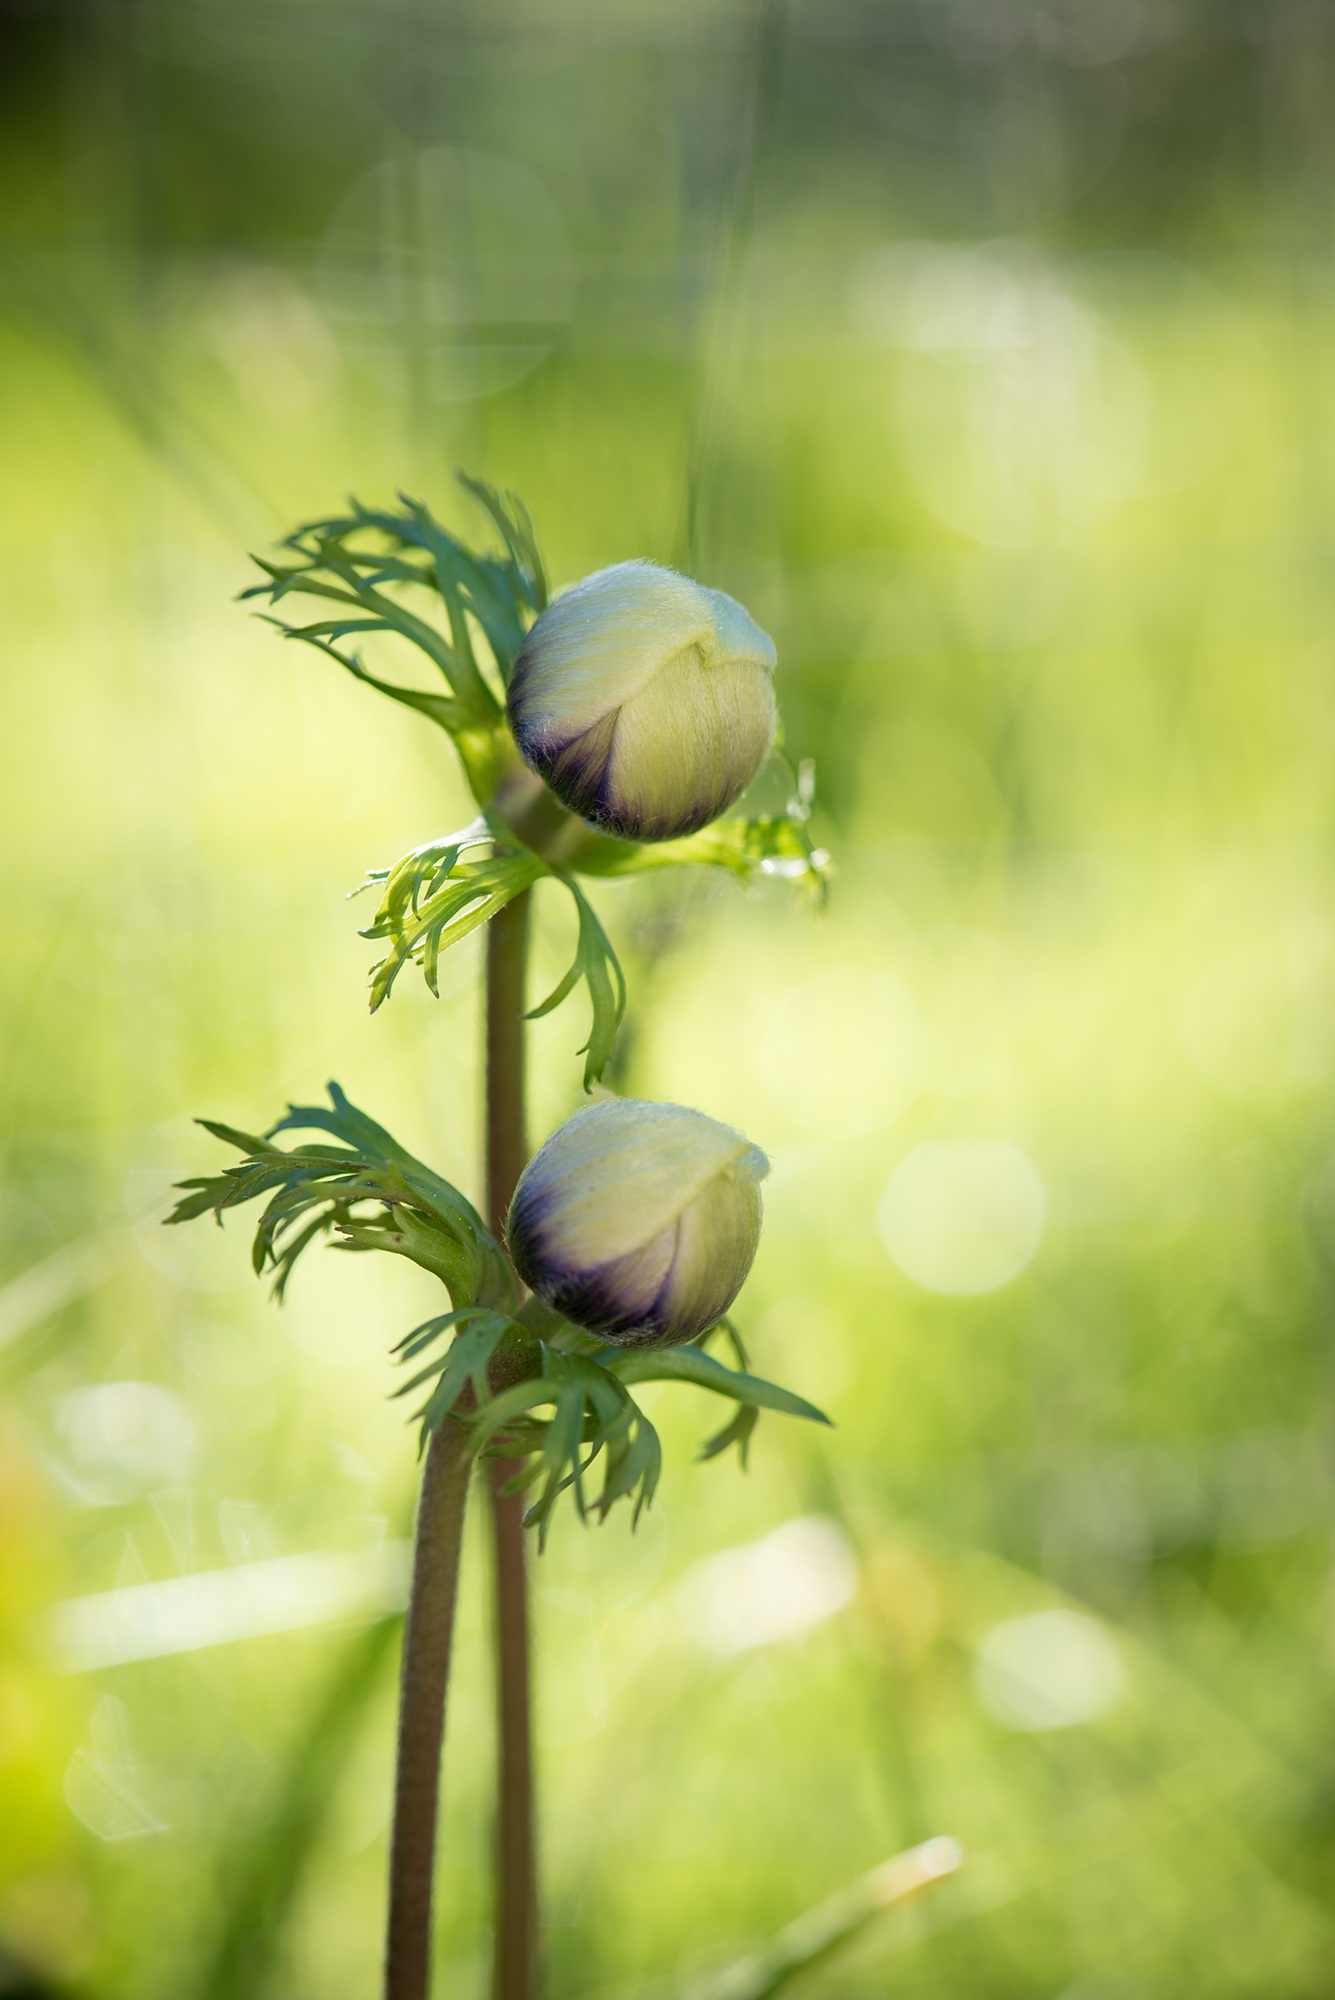
nature, grass, blossom, plant, field, photography, meadow, sunlight, flower, green, botany, garden, close, flora, wildflower, flowers, close up, closed, anemone, flower garden, macro photography, flowering plant, daisy family, hahnenfu gew chs, closed flowers, anemone coronaria, plant stem, land plant